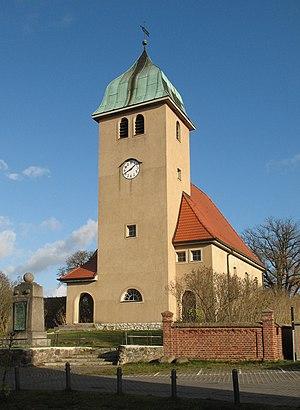
Kremmen est une ville de Brandebourg, située dans l'arrondissement de Haute-Havel.